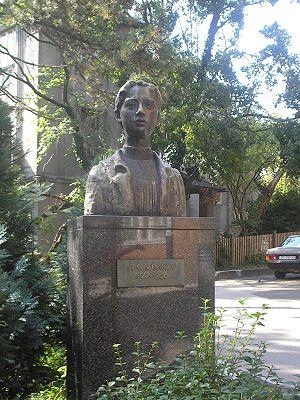
Slava Raškaj née le 2 janvier 1877 à Ozalj, en Croatie-Slavonie, et morte le 29 mars 1906 à Zagreb, aussi en Croatie-Slavonie, est une peintre croate.